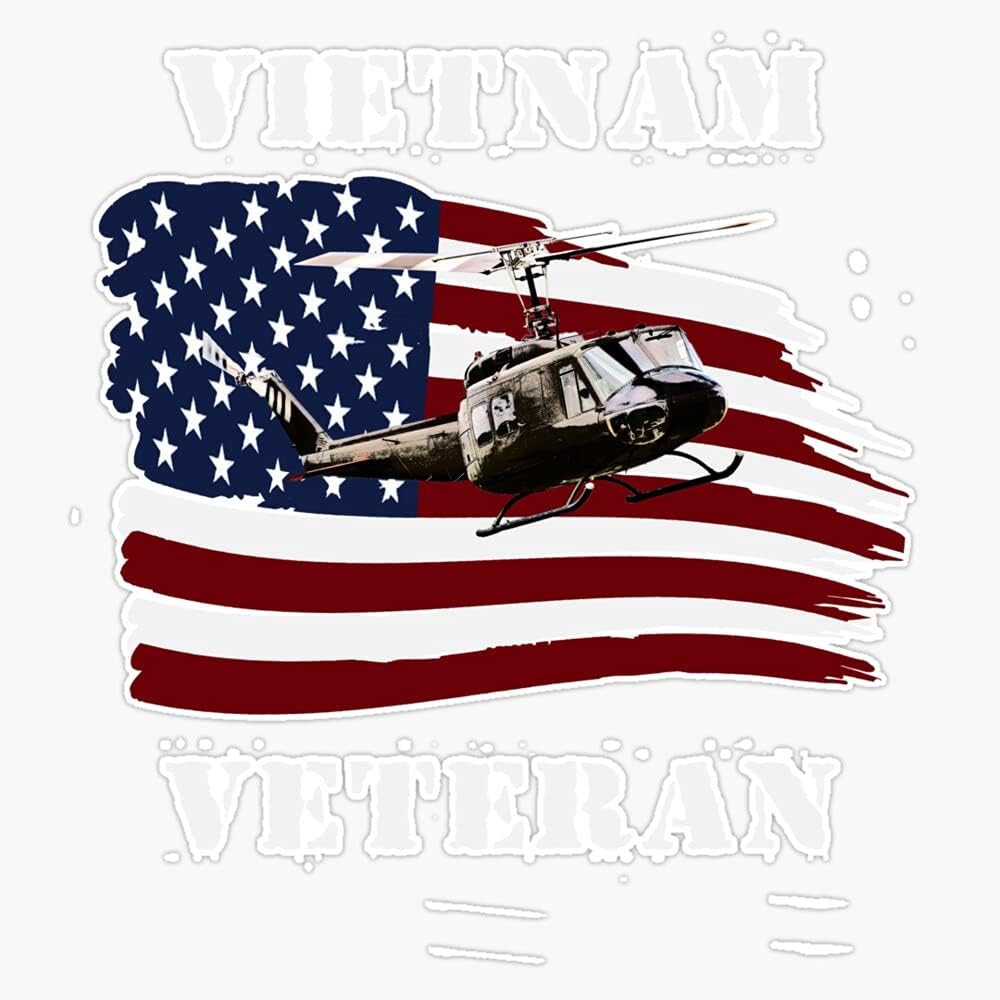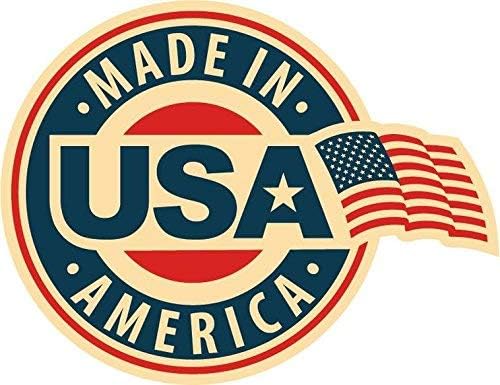
HOF Trading Vietnam Veteran Uh-1 Huey Vinyl Sticker Waterproof Decal Laptop Wall Window Bumper Sticker 5"
Category: Automotive
Our stickers are printed in high resolution to capture every detail of the image. We make our stickers with premium vinyl to withstand exposure to wind, rain and sunlight. The stickers are coated with a protective UV laminate that makes them super durable and resistant to fading and water. Depending on conditions, our stickers are fade resistant for 3 to 5 years. Our stickers will stick on just about any flat or slighty curved surface. Great gift for a Veteran or loved one currently serving Made in USA
Features: Size: 5" Printed on 6 Mil High Performance Vinyl for Easy Application | All stickers are printed digitally in full color for vibrant graphics. | Waterproof, UV Resistant, and easy to apply. Our stickers are made to last. We use the highest quality materials and inks available. | Sticks on just about any flat or curved metal surface. | Guaranteed to last for years. Made in USA